Harold Preciado

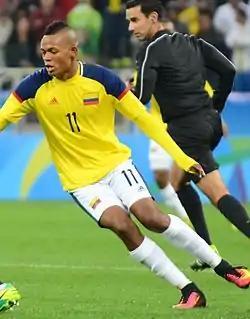
Preciado with Colombia at the 2016 Summer Olympics

Harold Fabián Preciado Villarreal (born 1 June 1994) is a Colombian professional footballer who plays as a forward. Preciado has been suspended for doping violations until 7 March 2027.